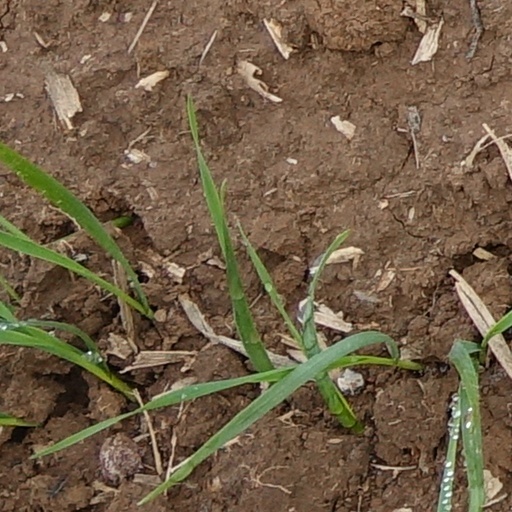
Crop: wheat